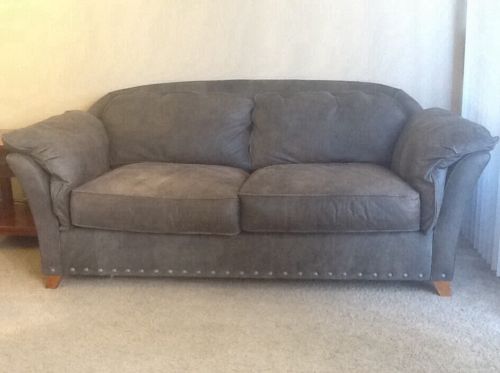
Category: sofa